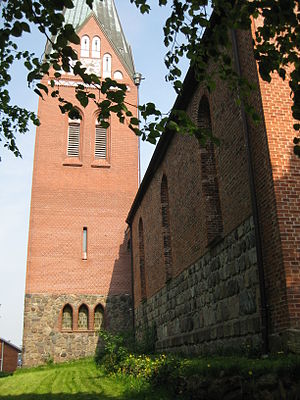
Sandesneben
Marienkirche, Sandesneben
Sandesneben er en kommune i det nordlige Tyskland, beliggende i Amt Sandesneben-Nusse i den nordvestlige del af Kreis Herzogtum Lauenburg. Kreis Herzogtum Lauenburg ligger i delstaten Slesvig-Holsten.